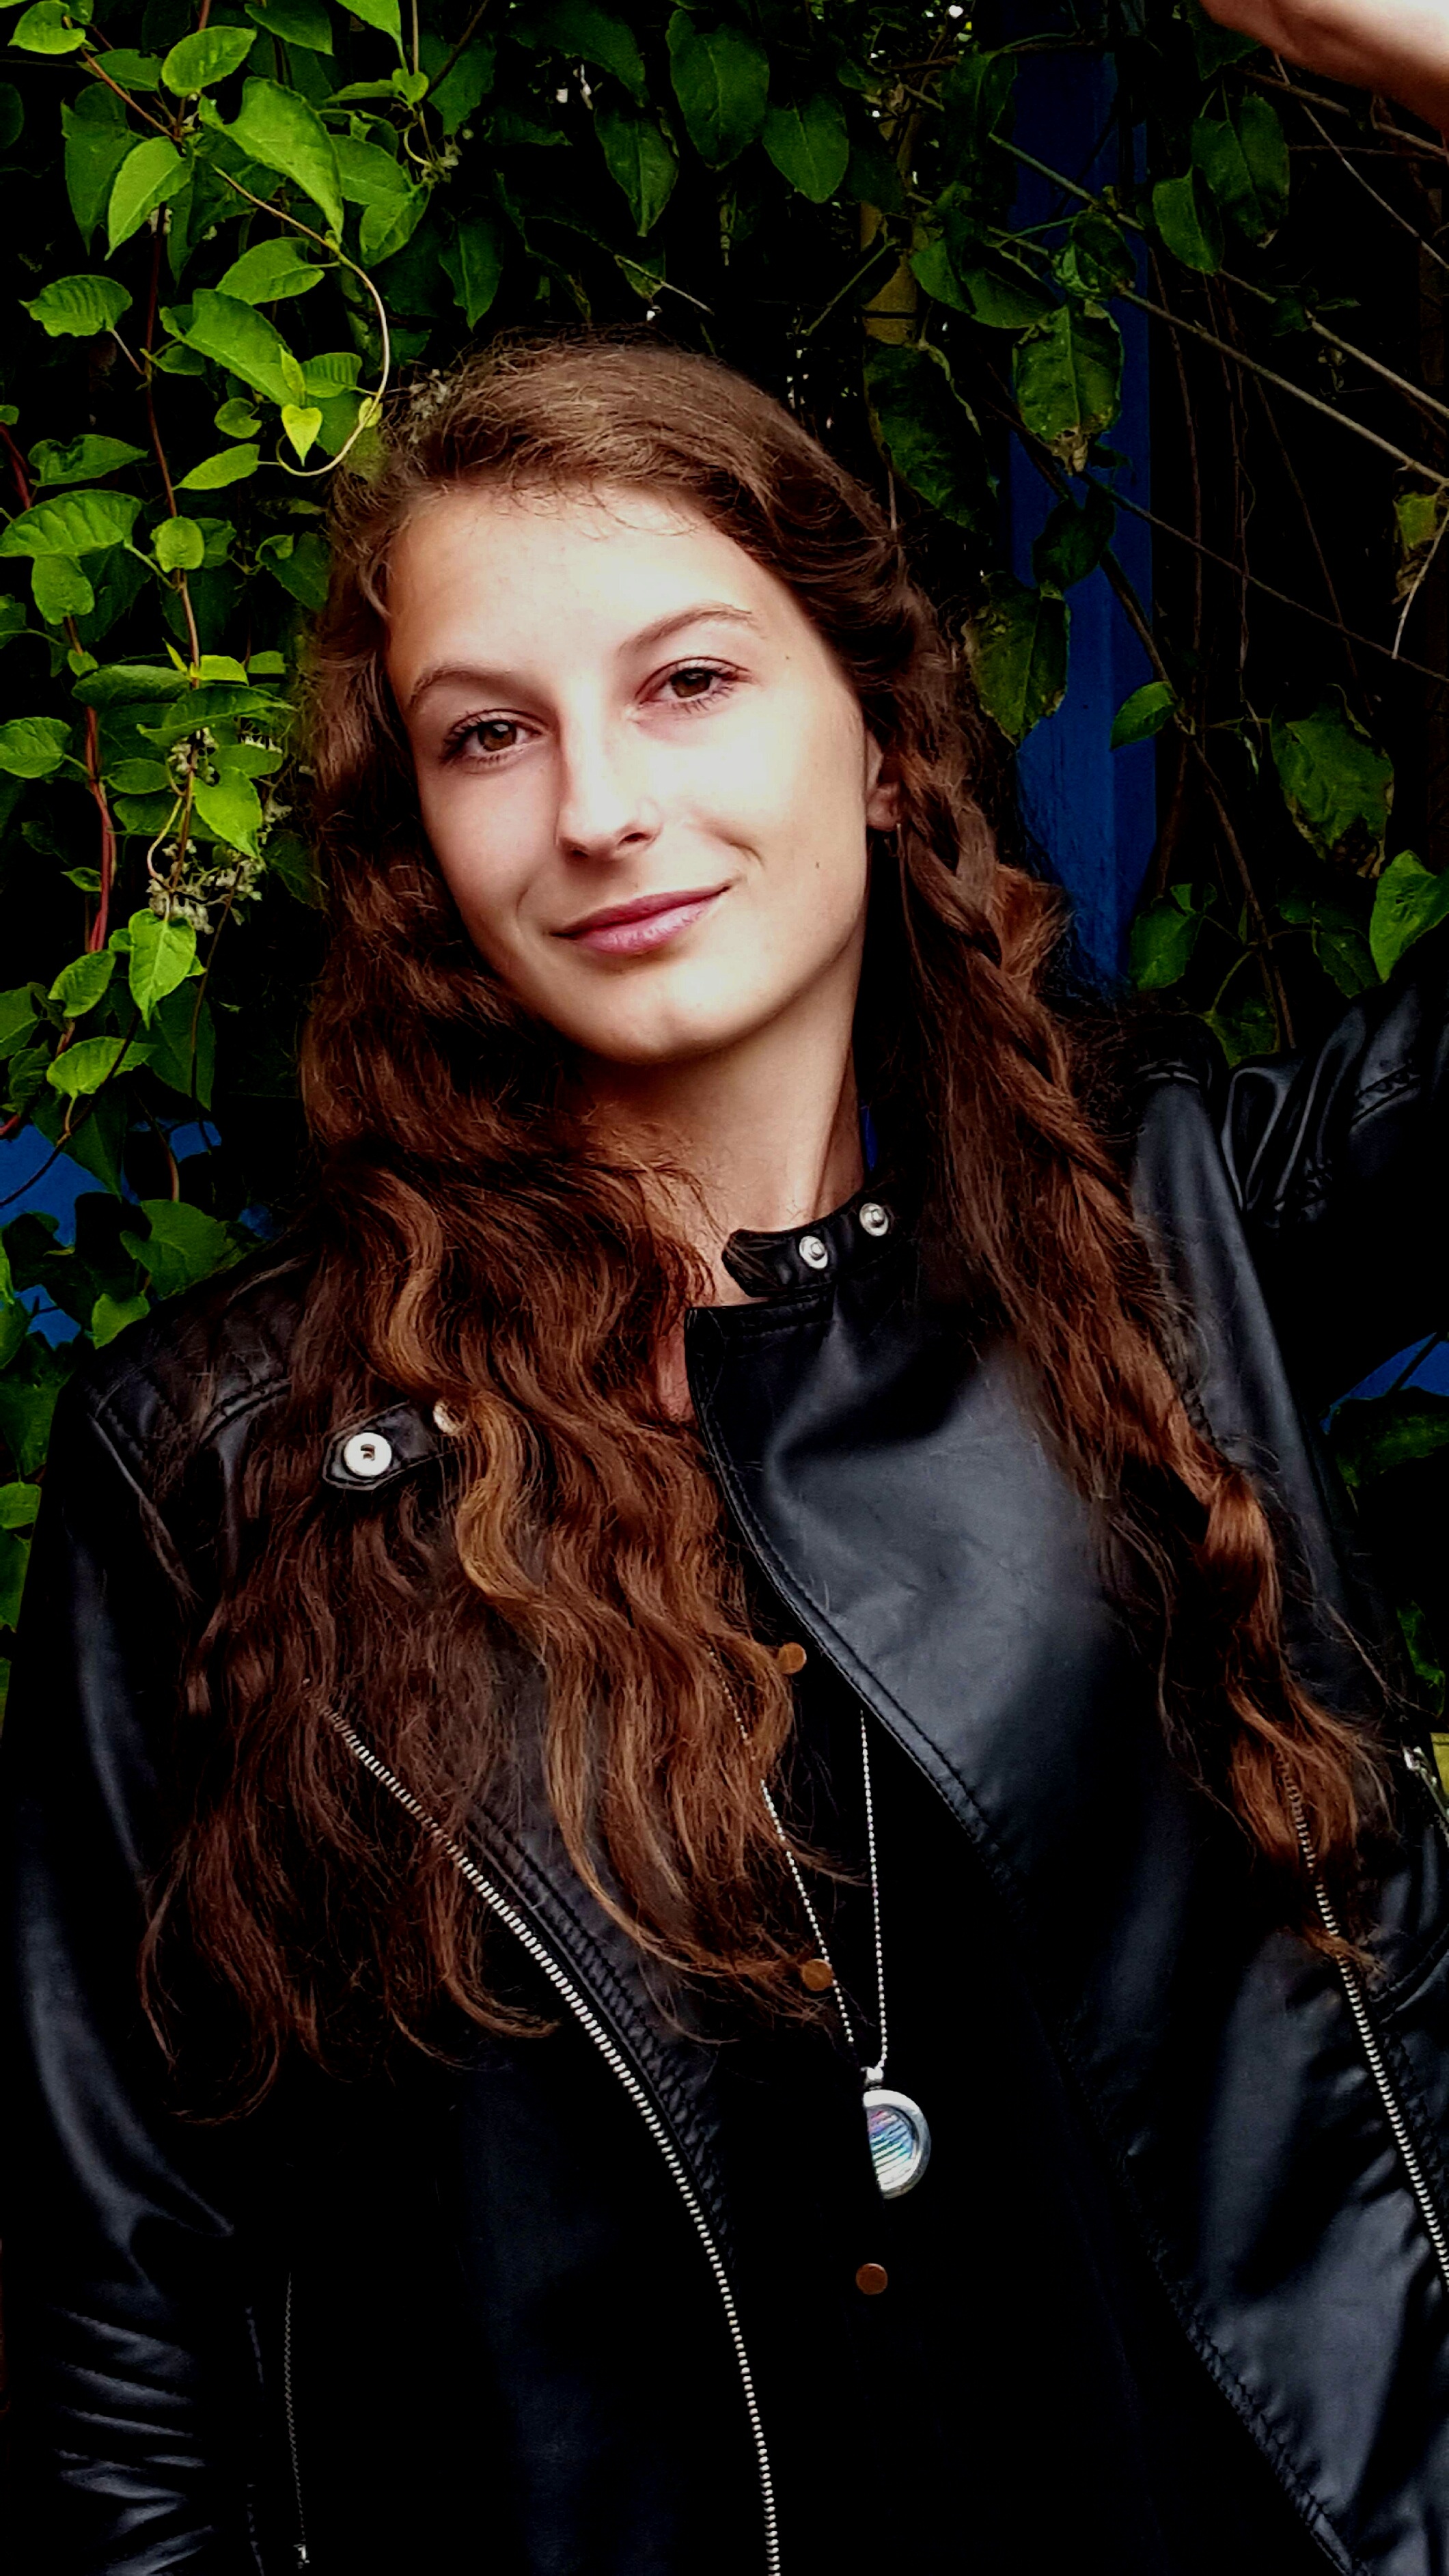
watch, outdoor, person, winter, people, girl, woman, hair, photography, thinking, portrait, model, young, relax, youth, fashion, lady, hairstyle, long hair, black hair, face, cool, beauty, hang, faces, maid, teen, young woman, tough, photo shoot, brown eyes, attainable, brown hair, portrait photography